Pascoite

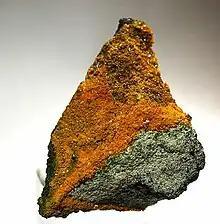
Pascoite from the Gypsum Valley District, San Miguel County, Colorado, United States

Crystals of pascoite, which occur in granular crusts, are minute and lath-like with oblique terminations. The mineral is dark red-orange to yellow-orange in color and dirty yellow when partially dehydrated. It occurs as efflorescences in mine tunnels or as a product leached out of surficial vanadium oxides by ground water. Pascoite has been found in association with carnotite.